Edmonton Indy

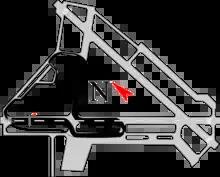
The former track layout in relationship to the rest of the airport

The 2008 race festivities took place July 24 through July 26, 2008. There were also 2 support series events, the Atlantic Championship series and the NASCAR Canadian Tire Series.